1935 24 Hours of Le Mans

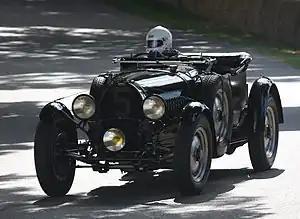
Bugatti Type 50 Sports

Bugatti's largest entry yet at Le Mans saw eight cars arrive. The two biggest were ex-works Type 50 Sports, with their mighty 5-litre supercharged engines. Racing journalist Roger Labric once again had works support, and their driver Pierre Veyron. The other was owned by the wealthy French aristocrat Charles Richer-Delavau. French film director Georges d'Arnoux had raced earlier in the decade but his was his first Le Mans. He shared a 2.3-litre Type 55 with fellow-nobleman Pierre Merlin. There were two touring models – a Type 44 and an elegant new Type 57. This had the supercharged straight-8 engine from the Type 59 Grand Prix car bored out to 3.3-litres giving 135 bhp. It was owned and entered by Franco-Brazilian Pedro Bernardo de Souza Dantas.